The Shed (arts center)

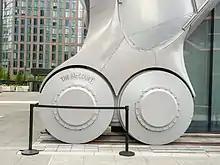
Wheels used to retract or to extend the shell

The Shed is a visual arts and performing arts center located at the Hudson Yards development's southern edge. The structure includes of column-free exhibition space, of "museum-quality" space, a theater with seating for up to 500 people, and an expandable, shell that uses industrial crane technology, allowing the space to expand and contract to accommodate many events and audiences. Viewers of indoor shows and exhibitions will be charged admission.